Minolta A-mount system

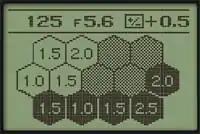
Rear LCD showing the current settings and exposure values measured before taking a picture

This Maxxum offered the maximum shutter speed of 1/8000, a maximum frame rate of 4 frames/second, autofocus control with a 16-bit CPU coupled with a 14-segment honeycomb-pattern metering and the support of Minolta's ADI (Advanced Distance Integration) with its "D" series lenses. Also for the professional–enthusiast was the vertical control grip (VC-7) that replicated some basic controls for vertical shooting and extending shooting time with extra batteries. There was also a film chamber lock to avoid accidental exposure of film that is still loaded. The Dynax/Maxxum/α-7 was noted to be a good camera among many photographers and rave reviews on the Internet and magazines alike.